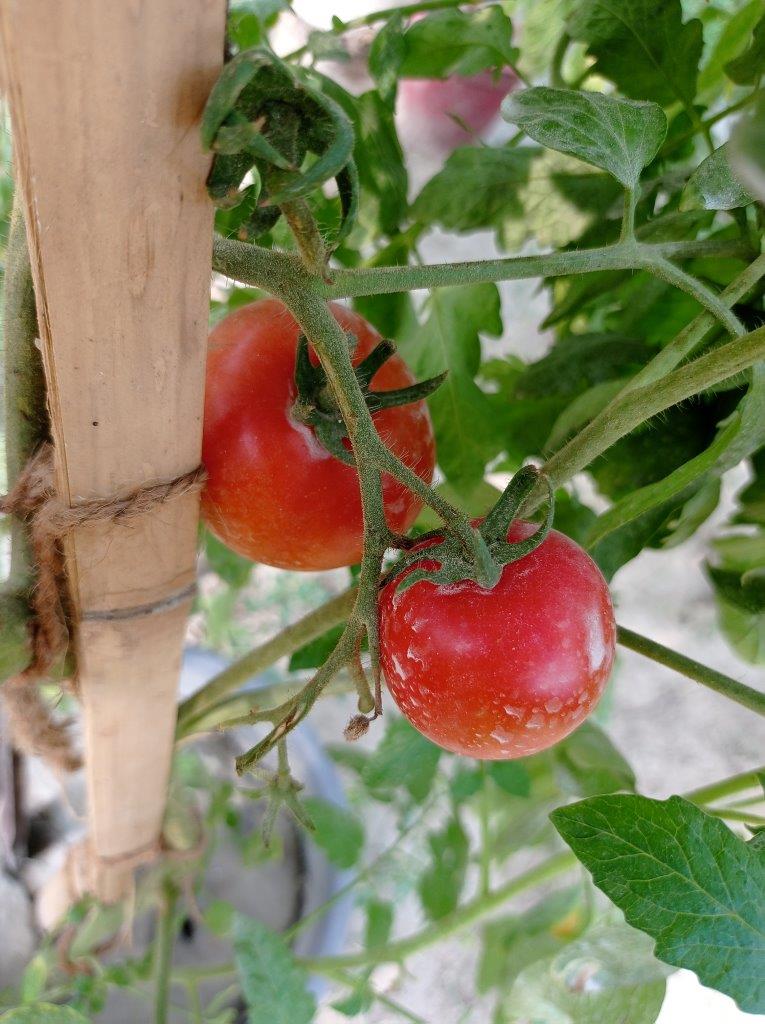
Maturity: Mature